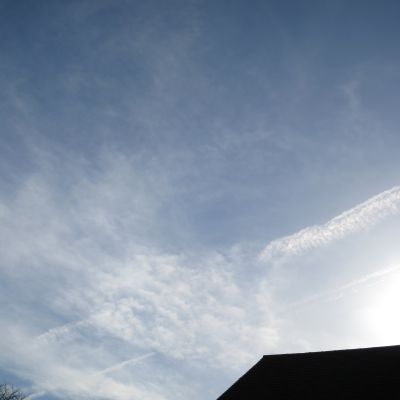
Cloud type: Contrail (Ct)